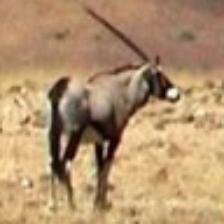
Label: NonHuman